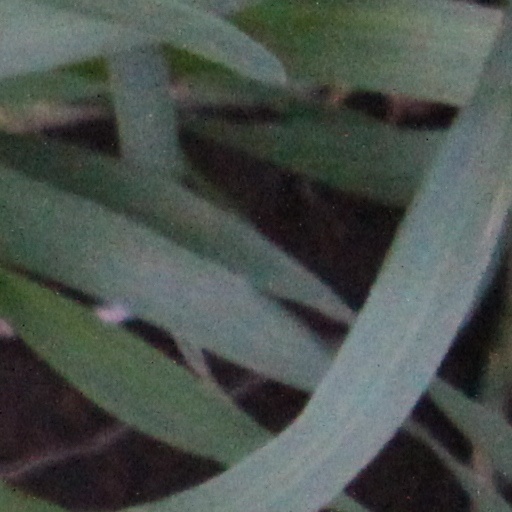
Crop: wheat